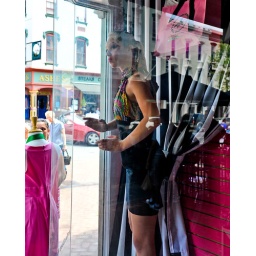
They had living mannequins in many of the store windows and other pink things in Red Bank today.